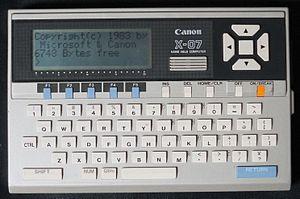
Le Canon X-07 est un des premiers ordinateurs personnels disponibles en France fabriqué par Canon.